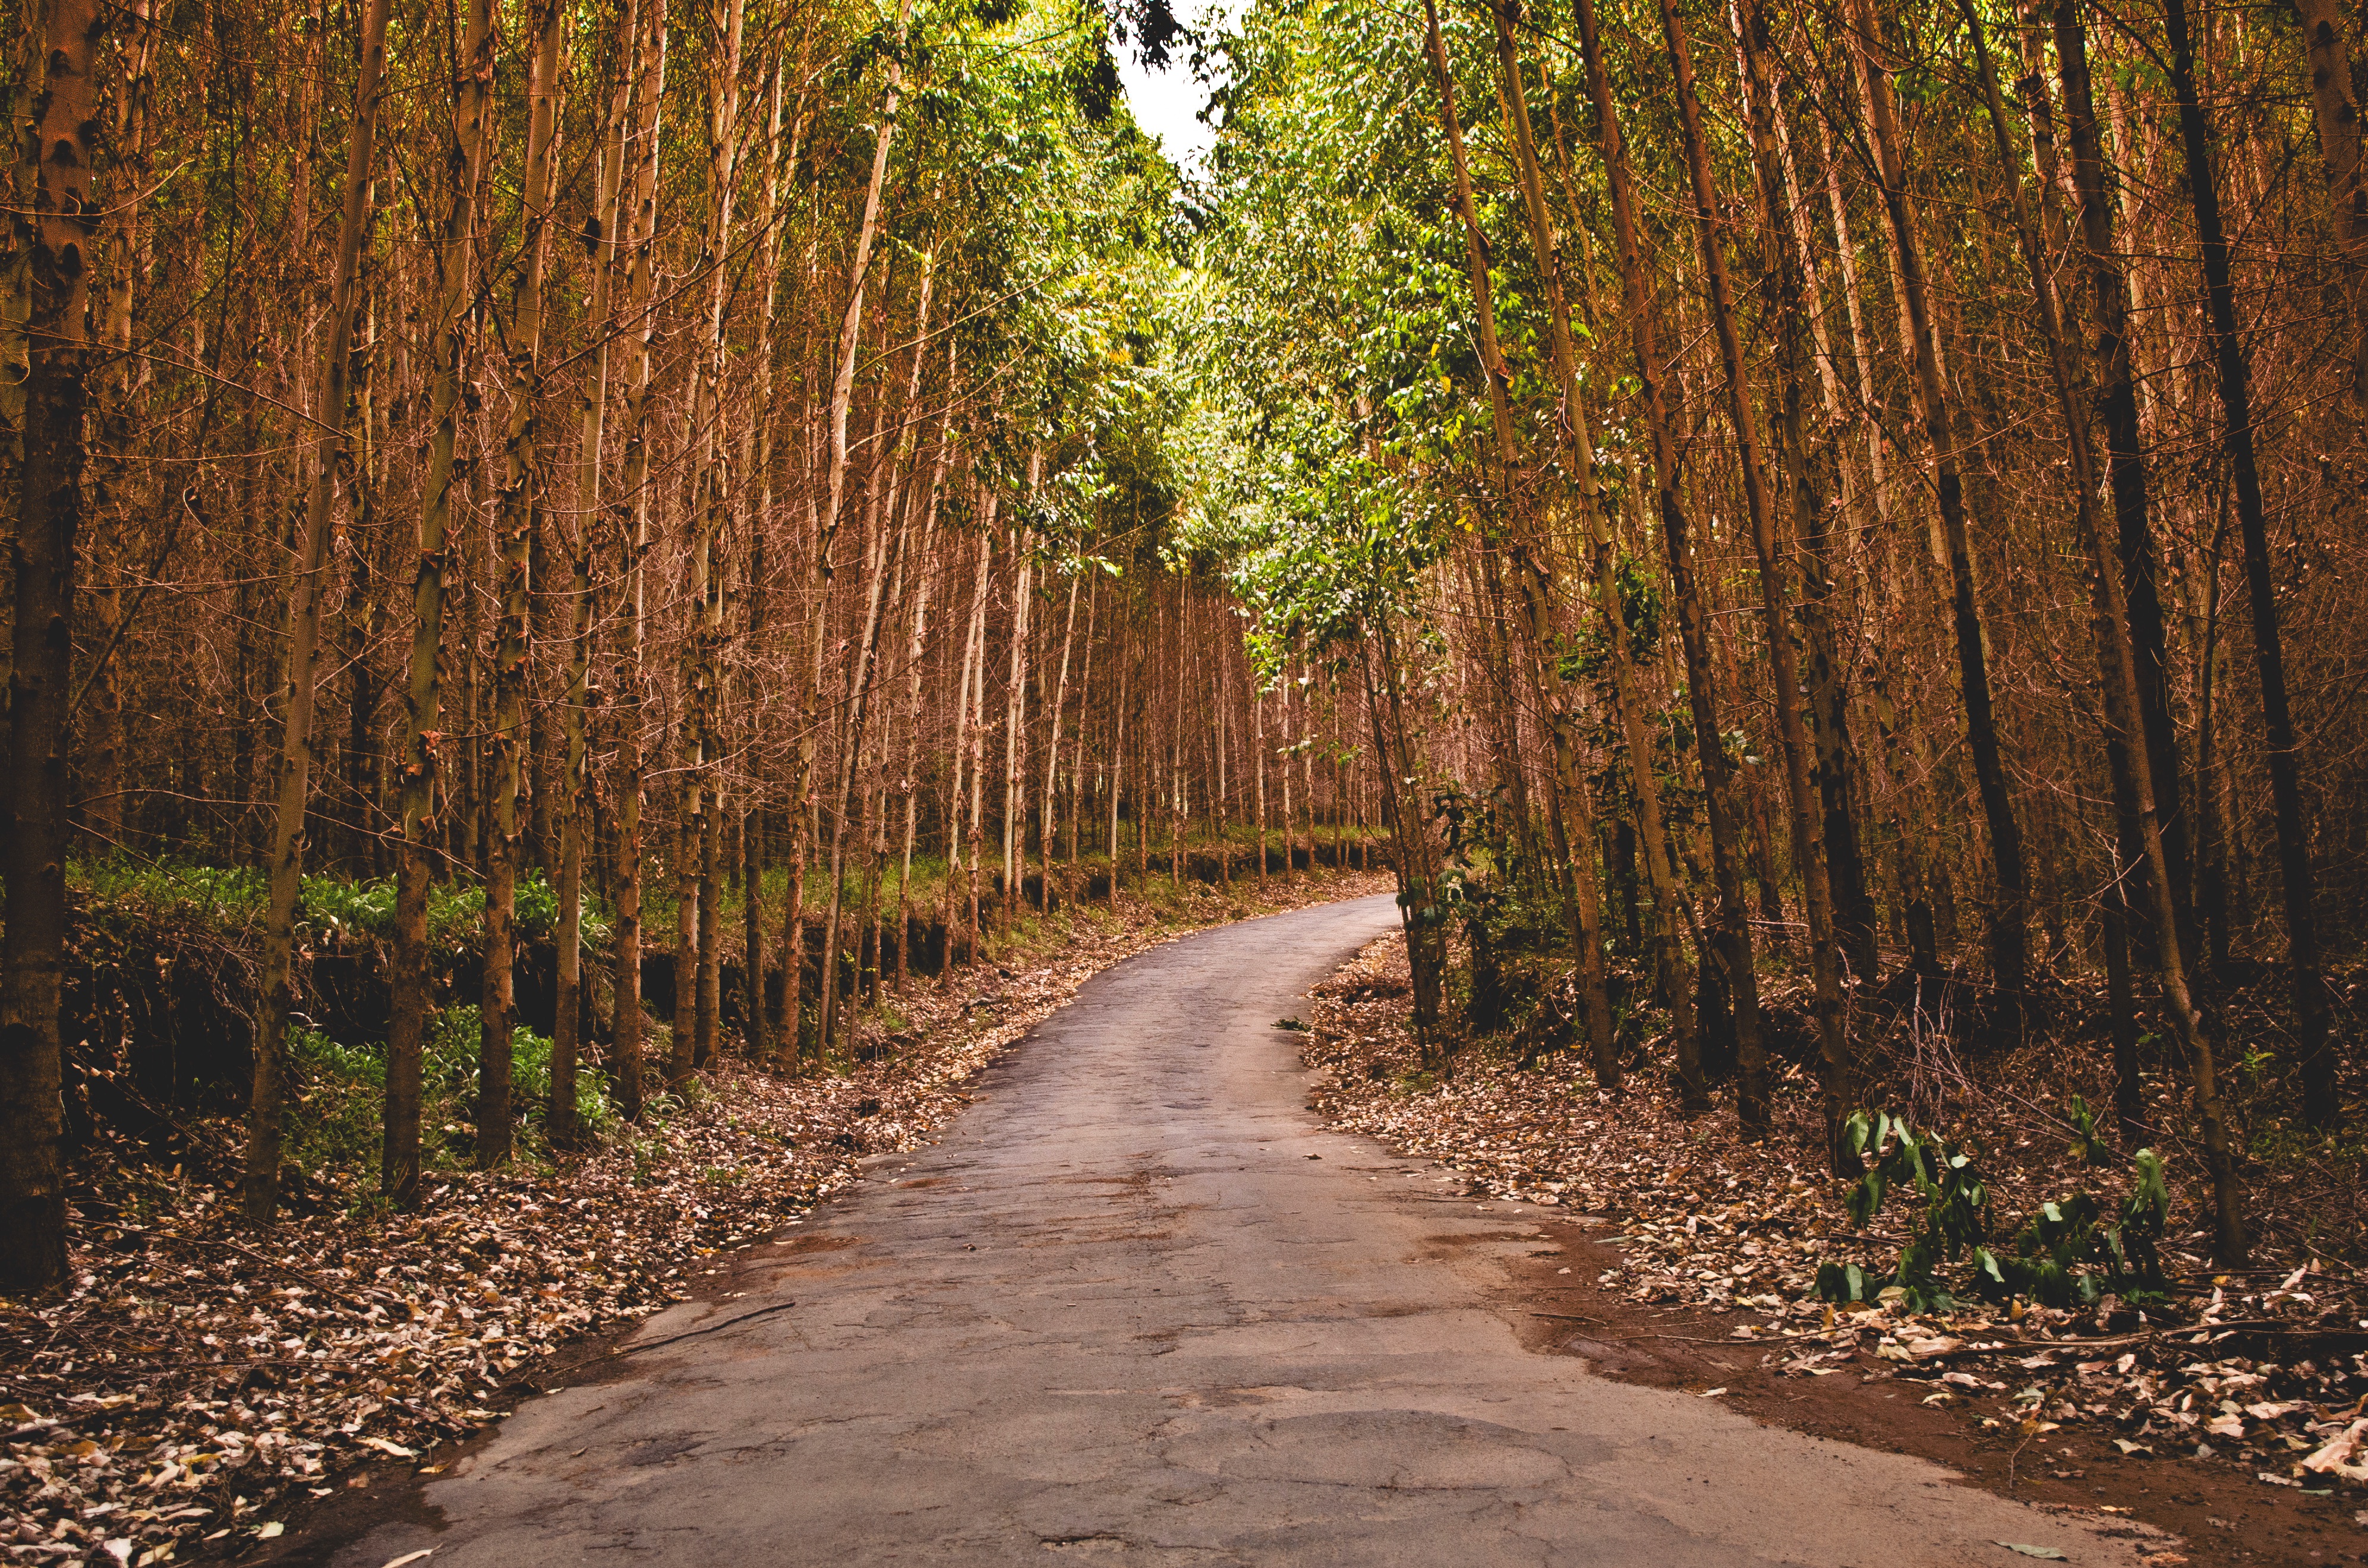
tree, nature, forest, plant, trail, sunlight, leaf, green, autumn, soil, season, deciduous, grove, woodland, habitat, ecosystem, rural area, natural environment, woody plant